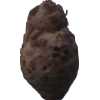
Label: celery